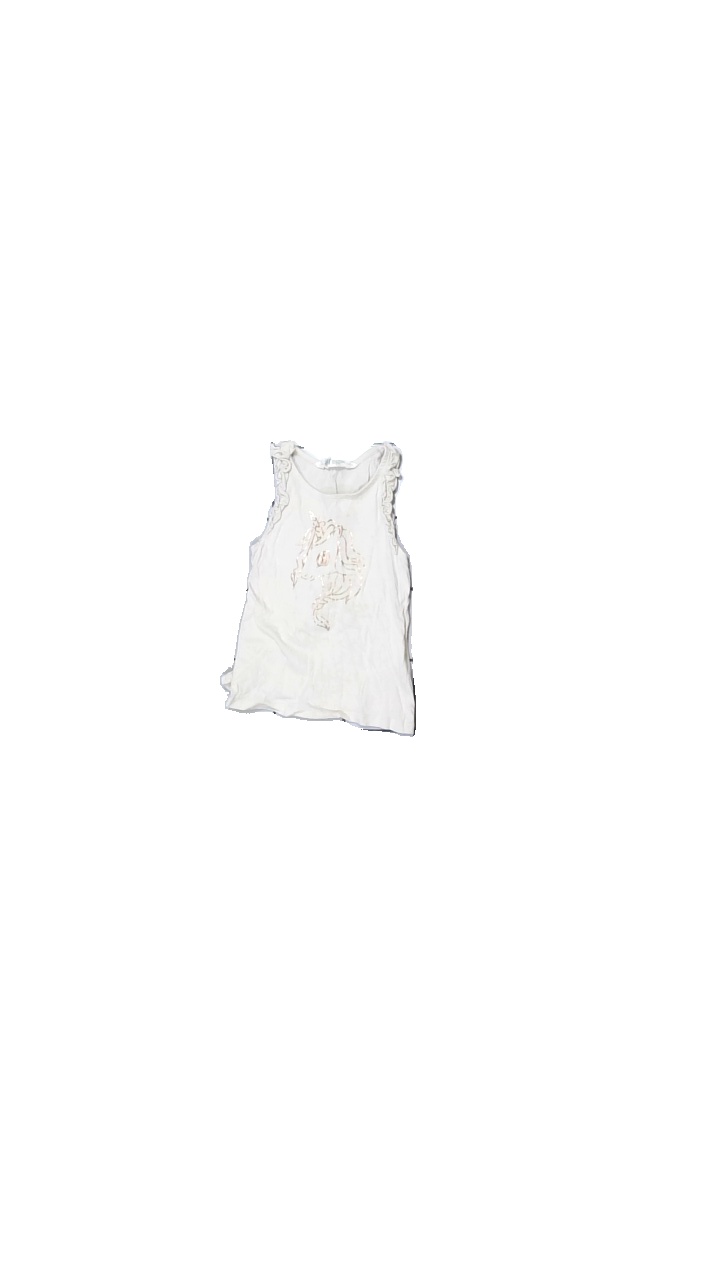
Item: Top (Children)
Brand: H&m
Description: Patterned top
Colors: Beige
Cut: Regular
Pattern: Other
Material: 100% Cotton
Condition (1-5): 5
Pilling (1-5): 5
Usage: Reuse
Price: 50-100